Las Cabañas Bridge

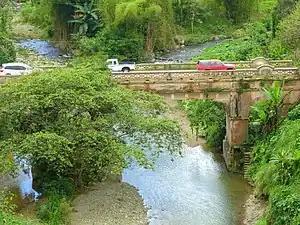
The Las Cabañas Bridge in 2017

The Las Cabañas Bridge is a historic highway bridge spanning across the Pellejas River in Adjuntas municipality, Puerto Rico. Built in 1919 to provide access to a key coffee-producing region, it was financed by nearby plantations through public subscription. Designer Rafael Nones and builder Félix Benítez Rexach, two of the most prominent figures in Puerto Rican bridge construction in the early 20th century, used a unique combination of steel and concrete technologies to produce a girder design unlike any other on the island and possibly beyond.